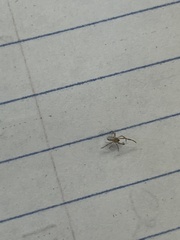
Species: Lactrodectus_hesperus